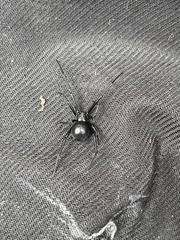
Species: Lactrodectus_hesperus